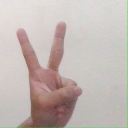
अक्षर: क